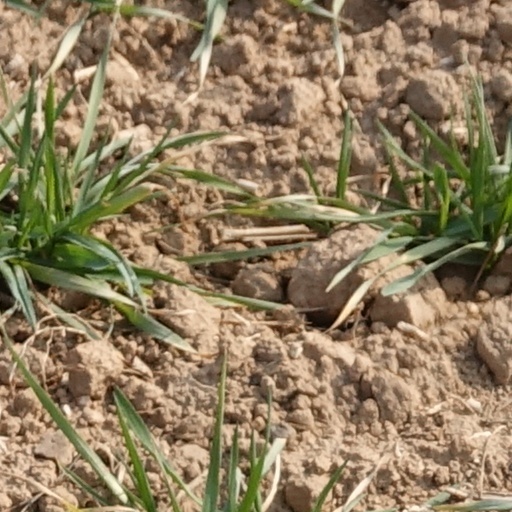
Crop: wheat